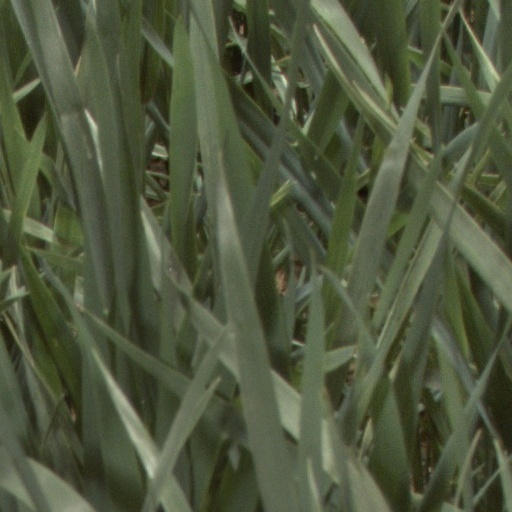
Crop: wheat